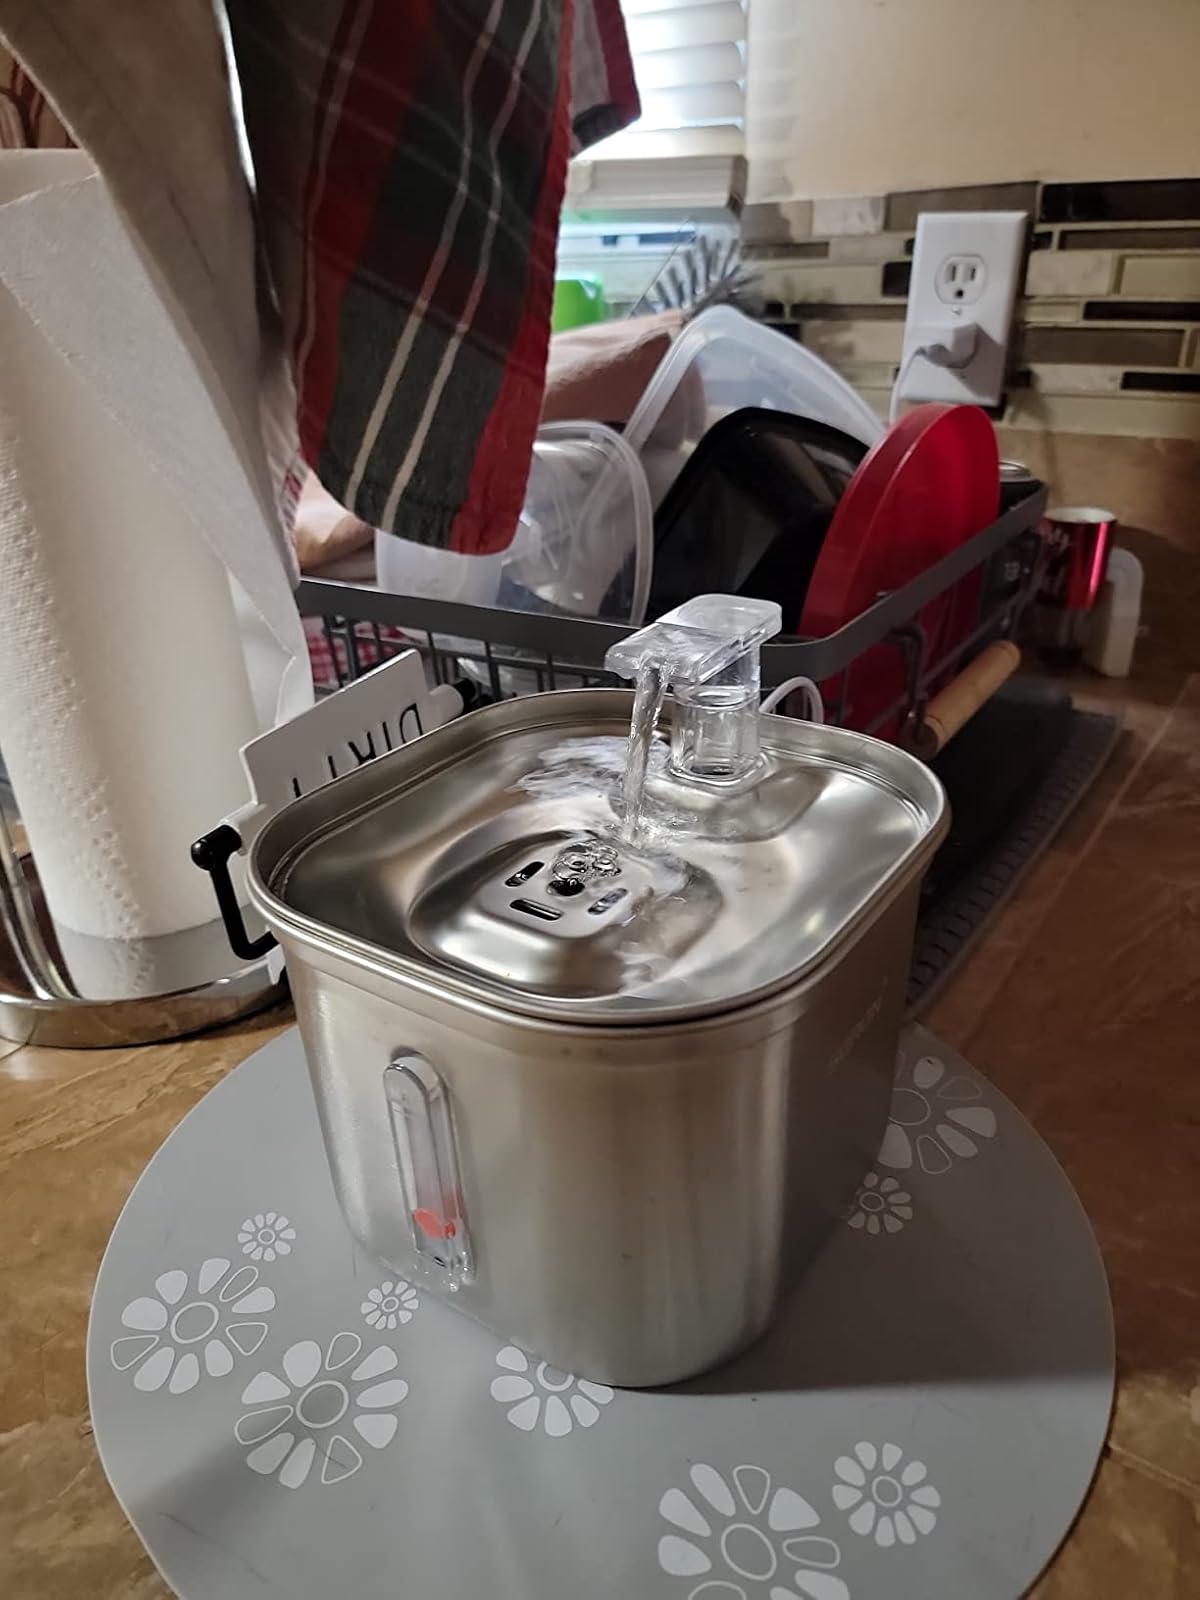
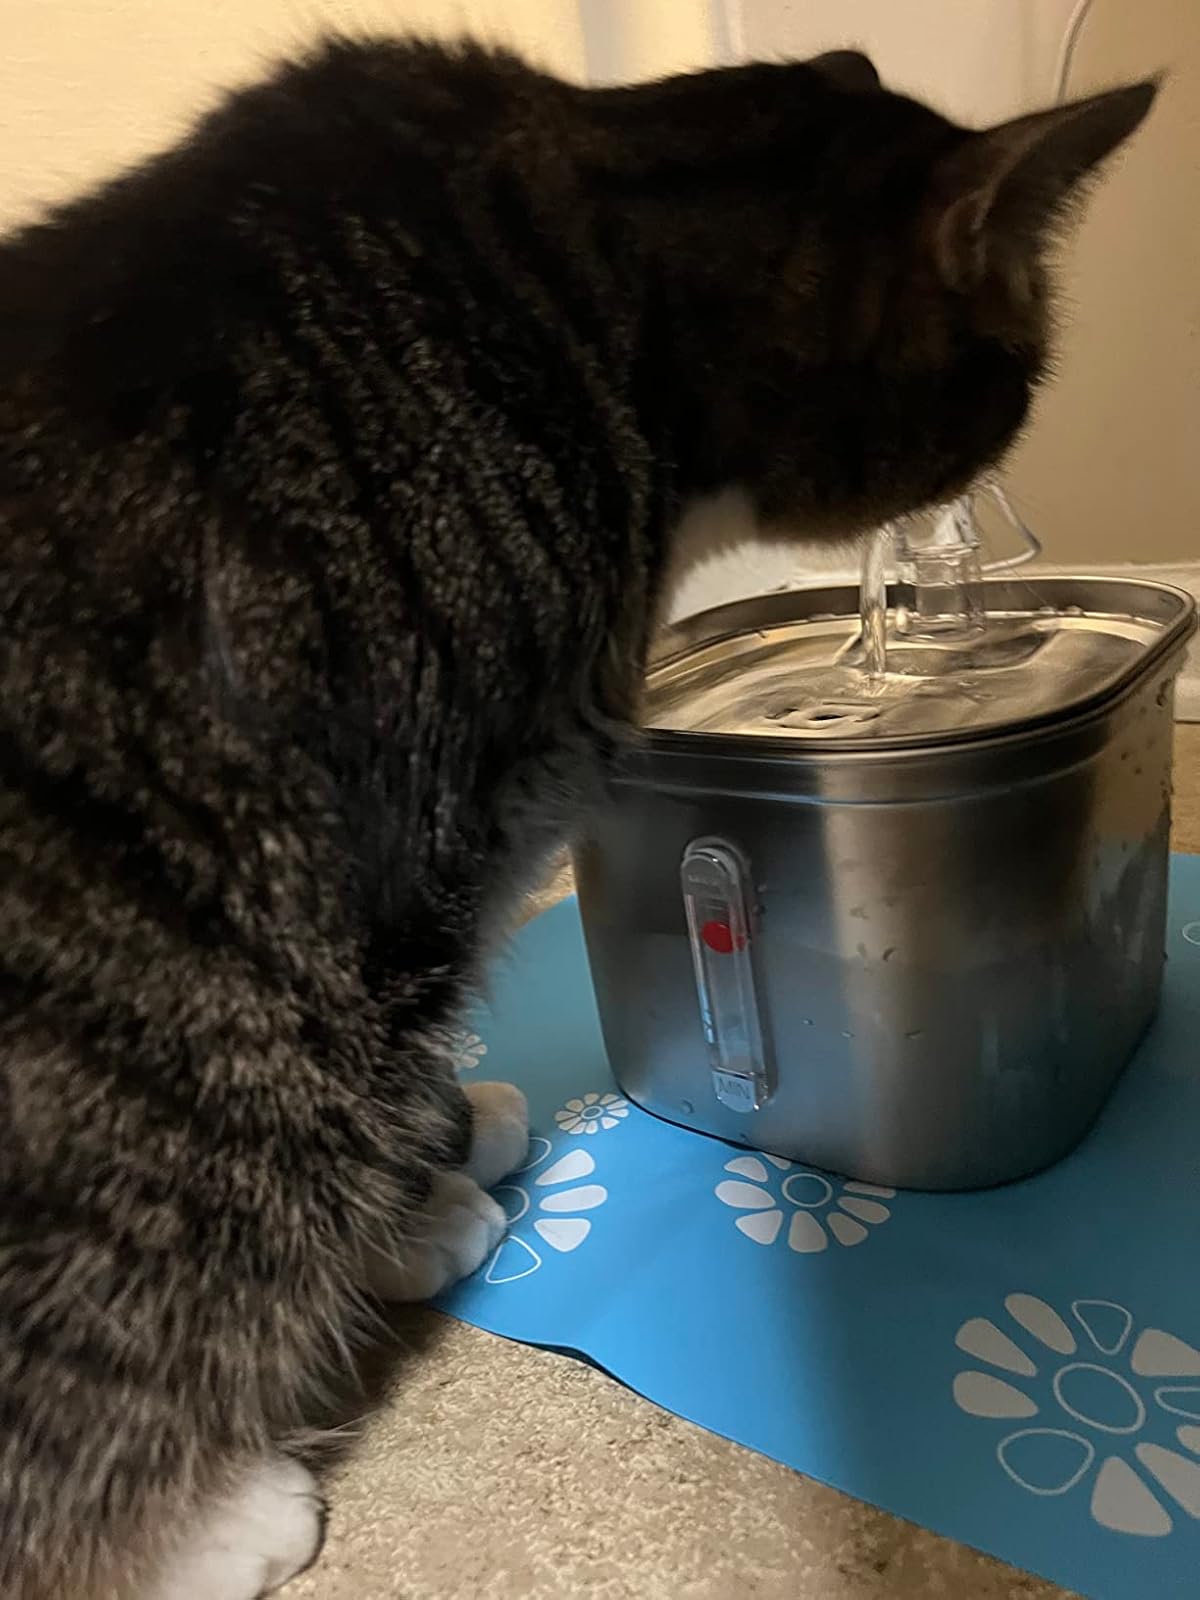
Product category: items_bowl
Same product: yes